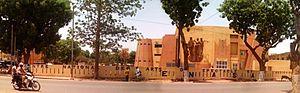
Ouagadougou, appelée communément Ouaga, est la capitale et plus grande ville du Burkina Faso, avec une population de 2,5 millions d'habitants en 2015. C'est le centre culturel, économique et administratif du pays. Les habitants de Ouagadougou sont appelés Ouagalais.